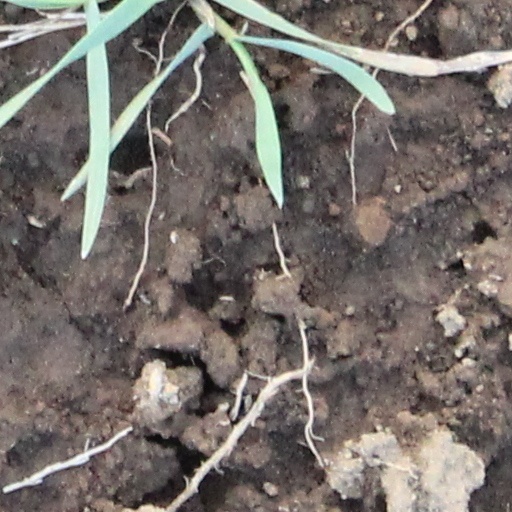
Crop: wheat